Thomas Welder

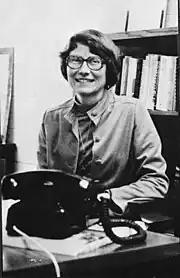
Welder on her first day as president of the University of Mary in 1978.

Welder began working for Mary College in 1963. She taught music and chaired the humanities department. In 1978 she was named the school's fifth president. The college attained university status in 1986, becoming the University of Mary, and the enrollment increased from 925 students to nearly 3,000. As president, Welder was known for her ability to remember names and faces. She emphasized teaching servant leadership and Benedictine values. In 2004, she was granted the Theodore Roosevelt Rough Rider Award, the highest honor of the state of North Dakota. Her portrait is displayed in the North Dakota State Capitol. In 2009, she retired and was named President Emerita.